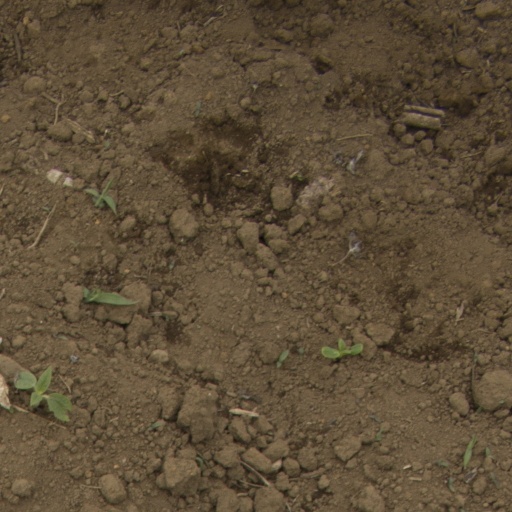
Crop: Jerusalem artichoke